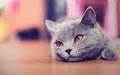
Label: gatto